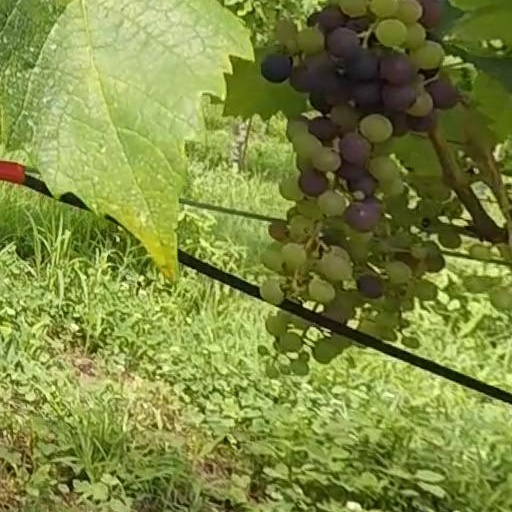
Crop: grape